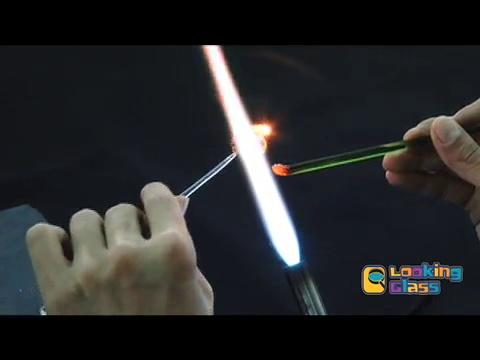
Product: Looking Glass Peter the Rabbit Miniature Glass Collectible, Pack of 48
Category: Toys & Games | Collectible Toys | Statues, Bobbleheads & Busts | Statues
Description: Great Condition.
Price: $113.37
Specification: ProductDimensions:4.5x2.2x0.9inches|ItemWeight:1pounds|ShippingWeight:2.45pounds(Viewshippingratesandpolicies)|DomesticShipping:ItemcanbeshippedwithinU.S.|InternationalShipping:ThisitemcanbeshippedtoselectcountriesoutsideoftheU.S.LearnMore|ASIN:B074WBHB6B|Itemmodelnumber:1016|Manufacturerrecommendedage:8yearsandup